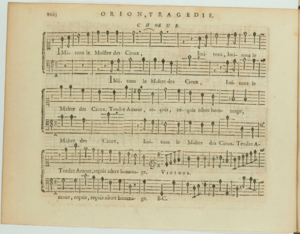
Imitons le Maistre des Cieux
Orion est une tragédie en musique composée par Louis de La Coste, « Maître de Musique de l'Académie royale » sur un livret de Joseph de Lafont et de l'Abbé Simon-Joseph Pellegrin. Elle fut représentée pour la première fois le 19 février 1728 et fut jouée une dernière fois le 12 mars audit an. La partition réduite est imprimée en format in quarto chez Christophe Ballard et est aujourd'hui consultable sur le site de la Bibliothèque nationale. Orion n'a reçu qu'un succès modeste et de nos jours n’a pas encore été repris. Cependant, des extraits ont déjà été joués par l'ensemble Fuoco e Cenere.